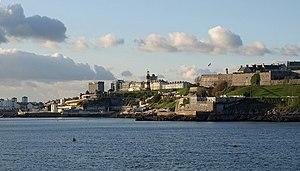
Plymouth est une ville située dans le comté de Devon, à 350 km au sud-ouest de Londres, à l’embouchure de deux fleuves le Plym et le Tamar, qui se rejoignent pour former un port naturel, Plymouth Sound. Celui-ci abrite la principale base navale d'Angleterre, des chantiers navals et des ferries à destination de la France et de l’Espagne.